Luis Beza

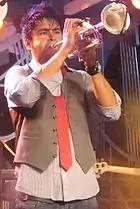
Beza performing at Disneyland's Tomorrowland Terrace in August 2007.

Luis Beza (born January 2, 1985, in Santa Ana, California) was the trumpet player for third-wave ska band Suburban Legends. He joined the band in Summer 2005 after the departure of Aaron Bertram, replacing him on trumpet. In July 2005 Luis started a hip-hop side-project called Lyricle Miracle with fellow Suburban Legends band member Derek Lee Rock and Jack Bartlett. He is American born and is of both Salvadoran and Guatemalan ancestry.